Hubble Space Telescope

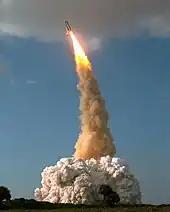
STS-31 lifts off, carrying Hubble into orbit.

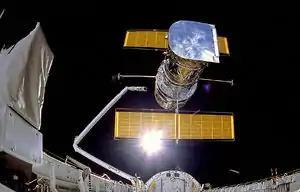
Hubble being deployed from "Discovery" in 1990

By January 1986, the planned launch date for Hubble that October looked feasible, but the "Challenger" disaster brought the U.S. space program to a halt, grounded the Shuttle fleet, and forced the launch to be postponed for several years. During this delay the telescope was kept in a clean room, powered up and purged with nitrogen, until a launch could be rescheduled. This costly situation (about $6million per month) pushed the overall costs of the project higher. However, this delay allowed time for engineers to perform extensive tests, swap out a possibly failure-prone battery, and make other improvements. Furthermore, the ground software needed to control Hubble was not ready in 1986, and was barely ready by the 1990 launch. Following the resumption of shuttle flights, successfully launched the Hubble on April 24, 1990, as part of the STS-31 mission.